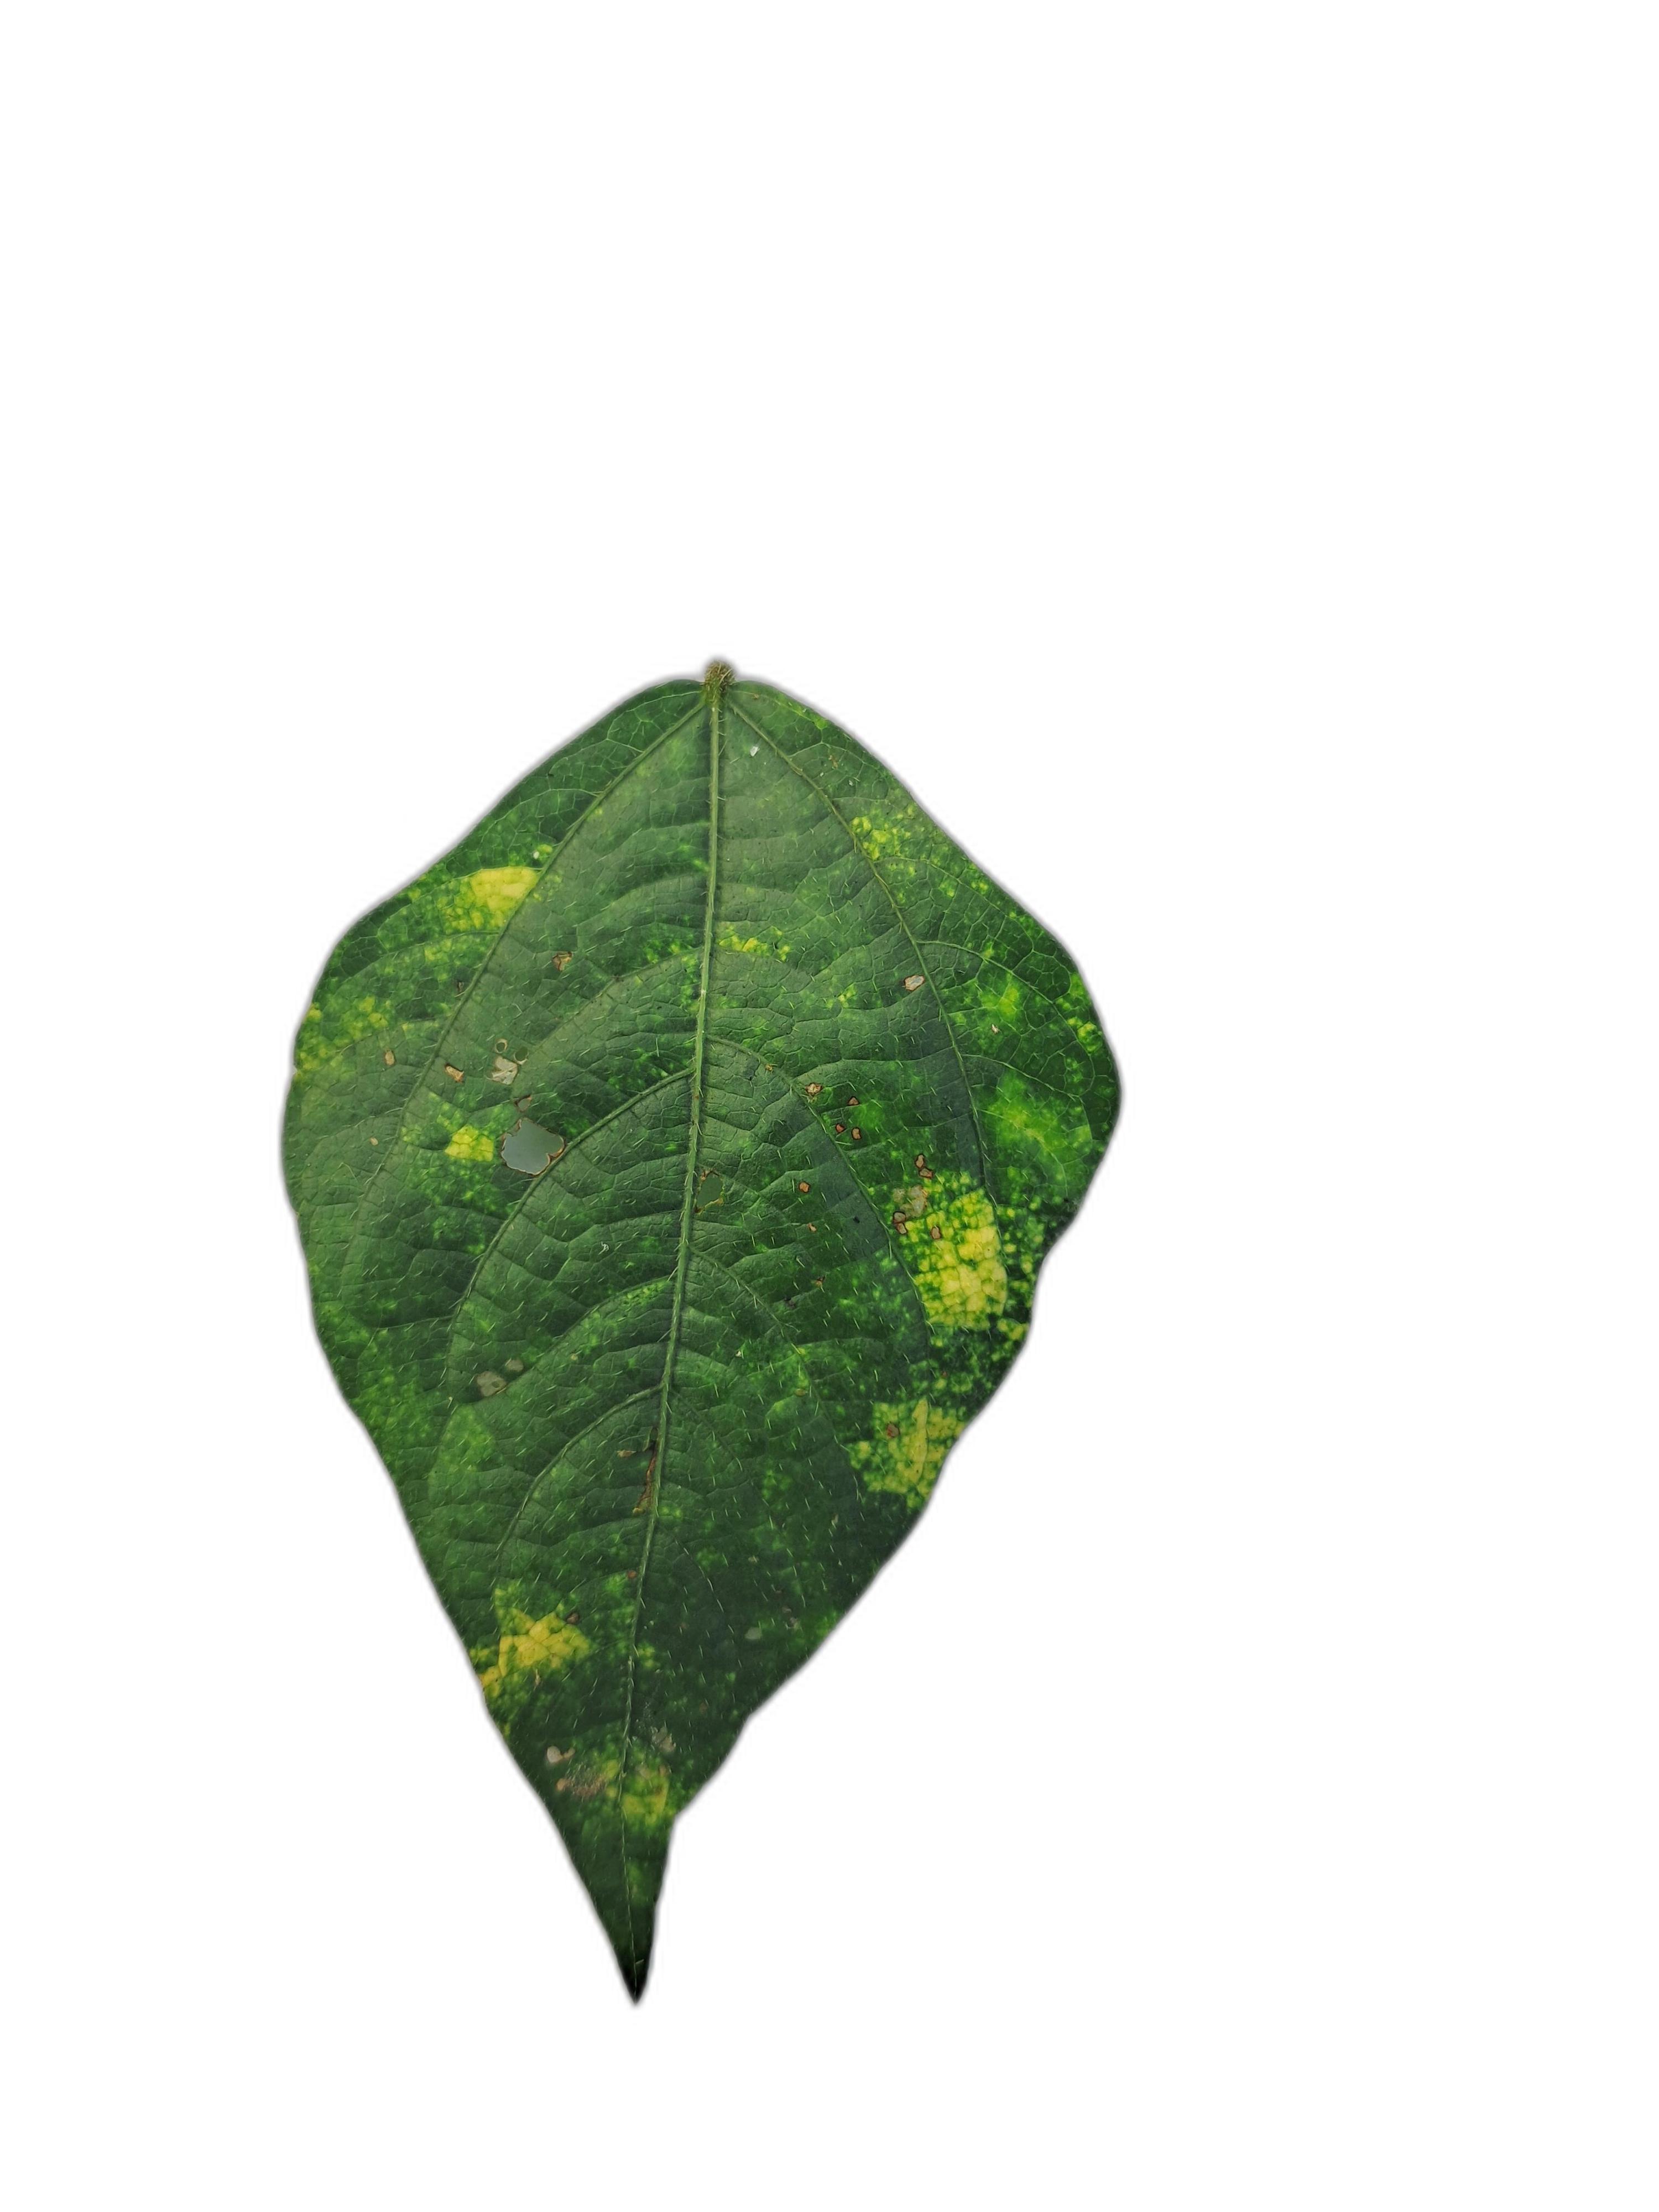
Label: Yellow Mosaic